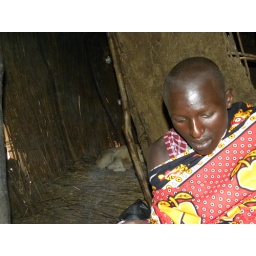
Nburu at her home, the dog is in the kid's bedroom